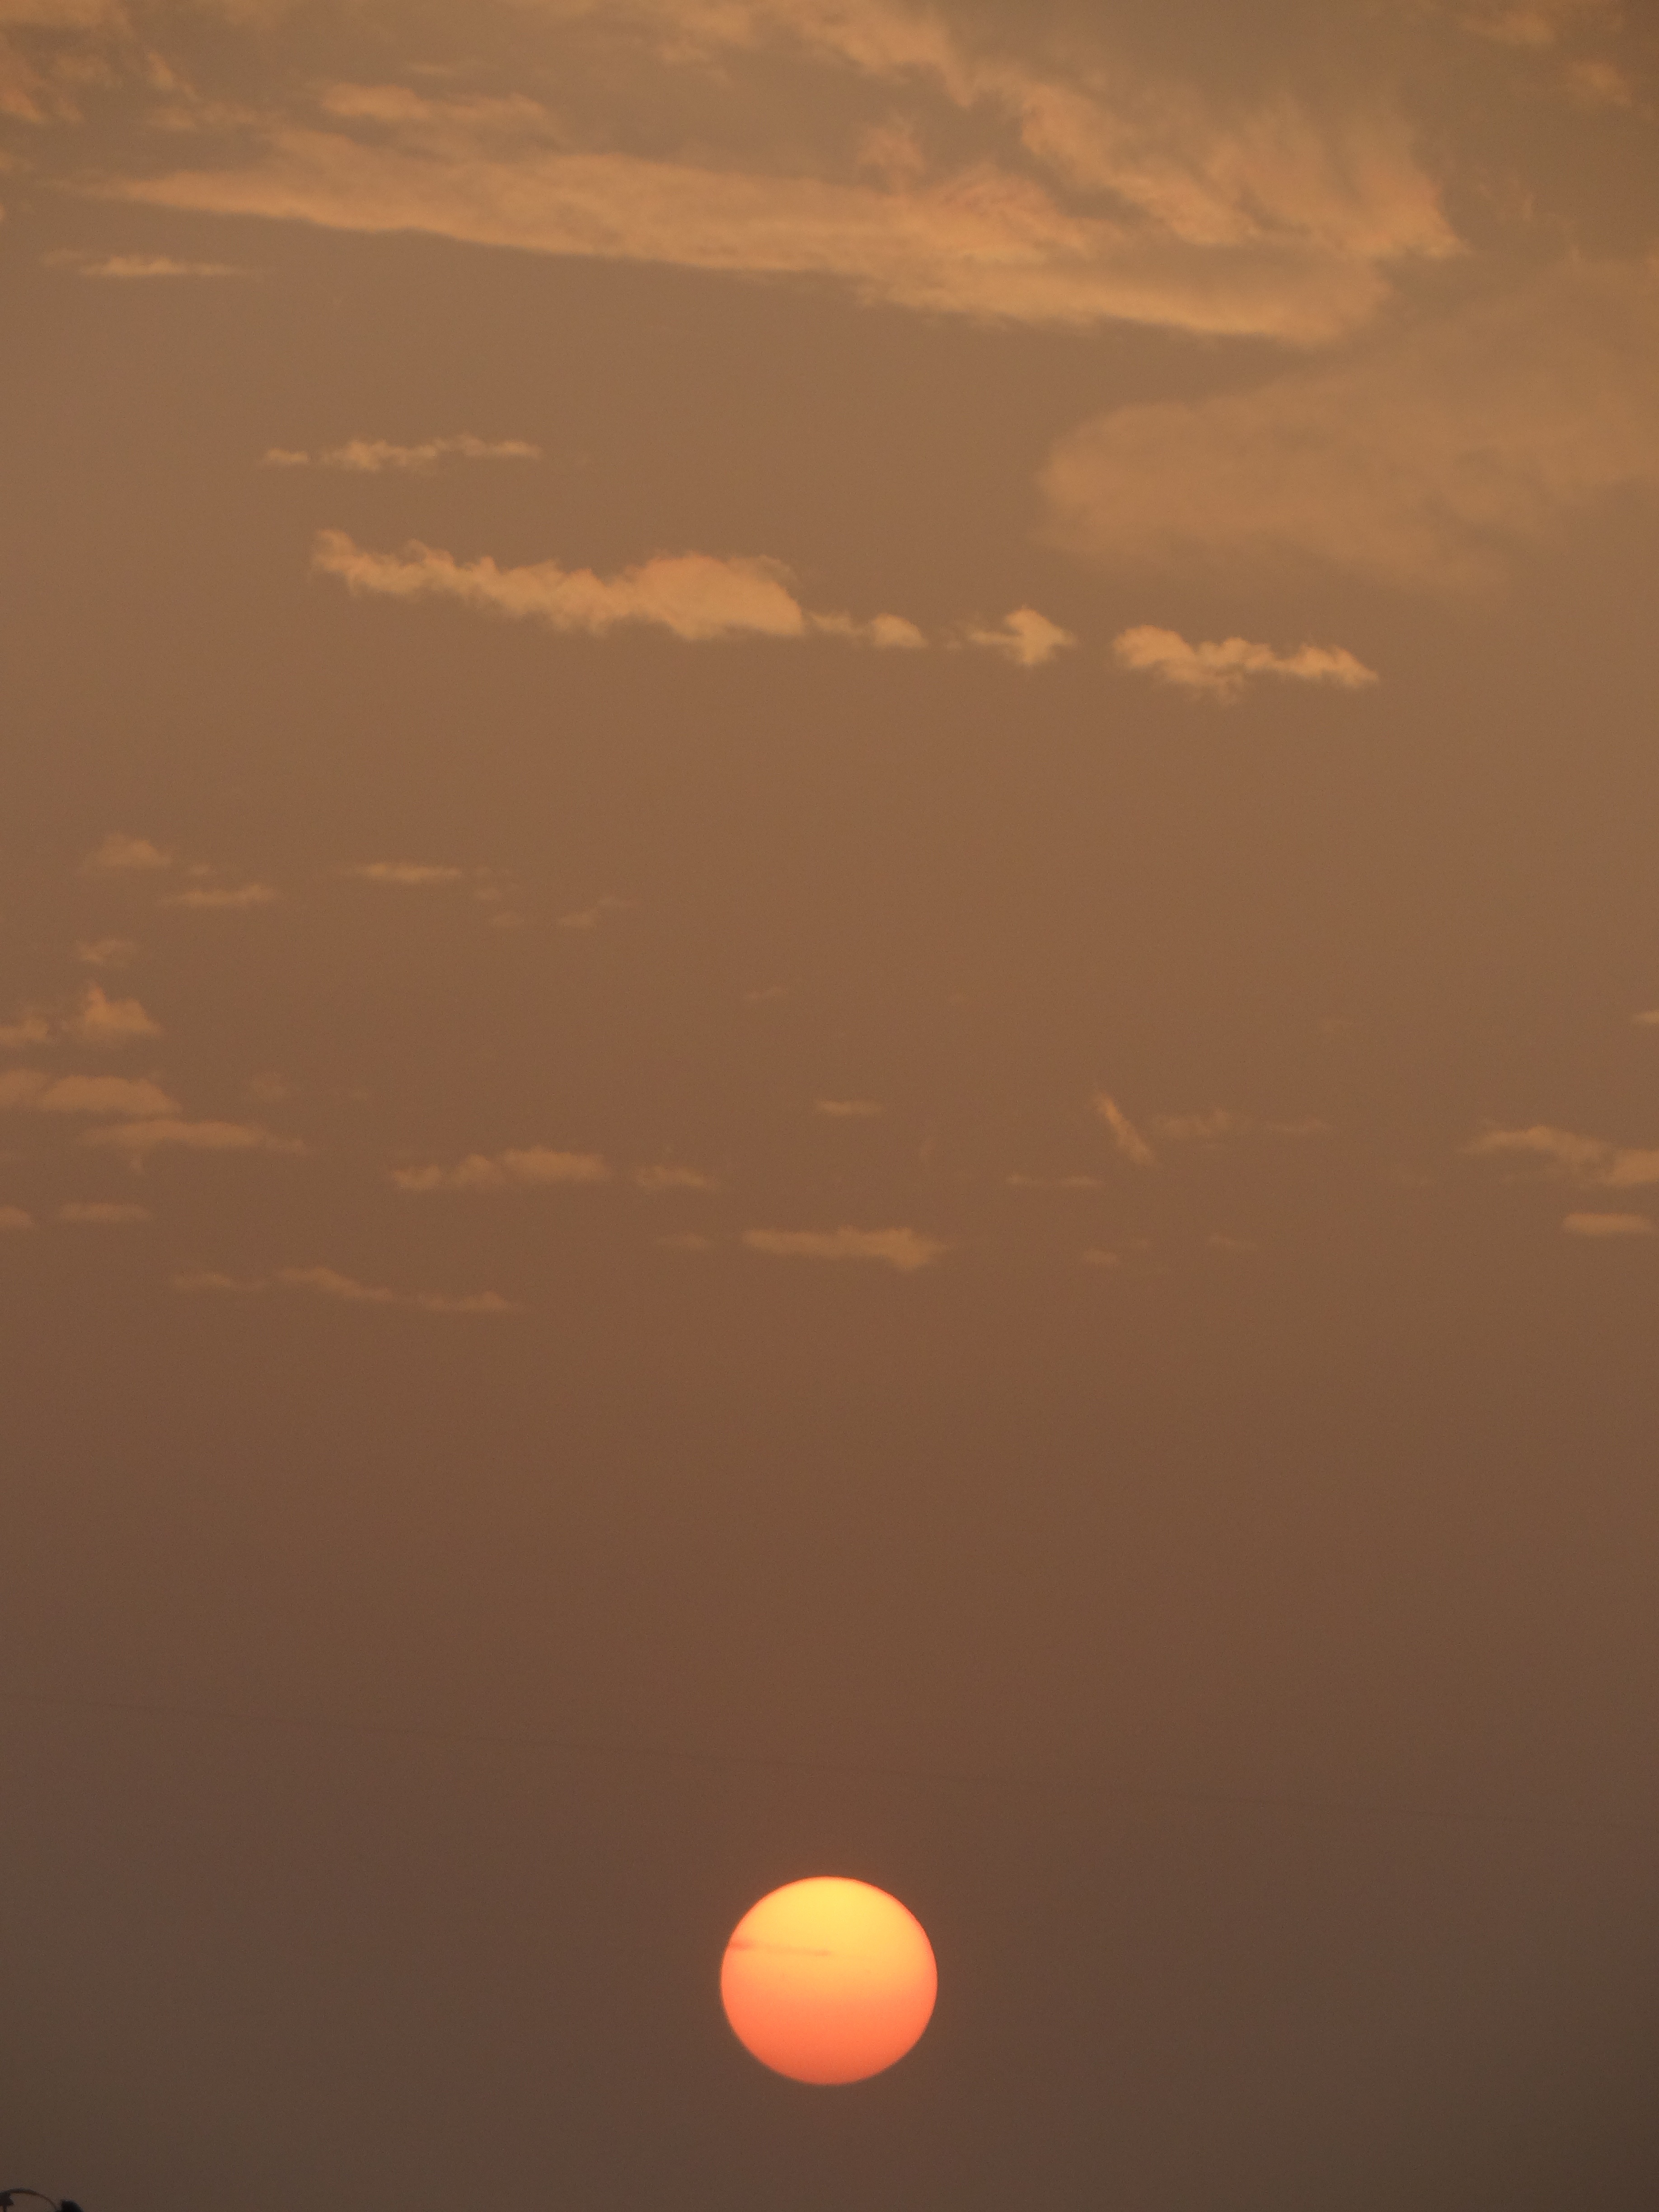
nature, horizon, cloud, sky, sun, sunrise, sunset, sunlight, morning, dawn, atmosphere, dusk, evening, orange, golden, reflection, clouds, scene, afterglow, astronomical object, atmospheric phenomenon, atmosphere of earth